Kap Shui Mun Bridge

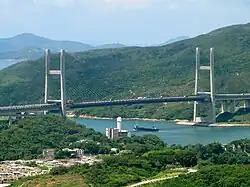
Kap Shui Mun Bridge, with Ma Wan in the foreground

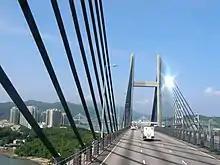
Kap Shui Mun Bridge

The Kap Shui Mun Bridge (KSMB) in Hong Kong, part of Lantau Link of Route 8, is one of the longest cable-stayed bridges in the world that transports both road and railway traffic, with the upper deck used for motor vehicles and the lower deck for both vehicles and the MTR. It has a main span of and an overall length of . It spans the Kap Shui Mun marine channel between Ma Wan and Lantau islands and has a vertical clearance of above sea level. The bridge was completed in 1997.